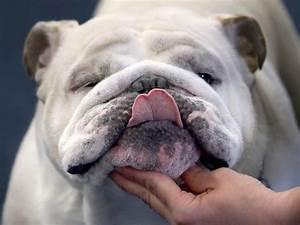
dog